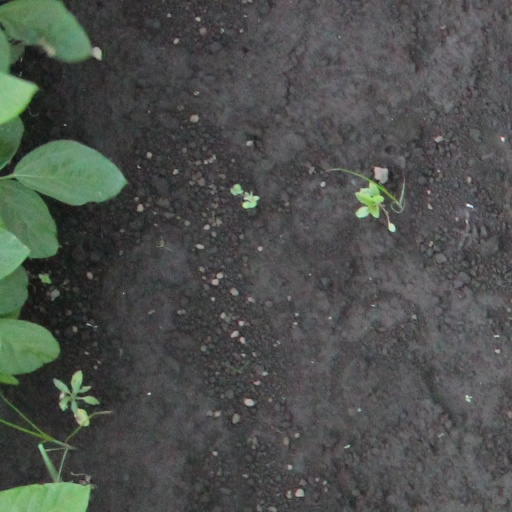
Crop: soybean